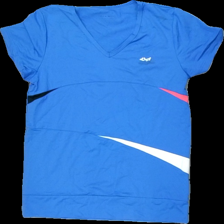
View: front
Type: T-shirt
Category: Ladies
Brand: Röhnish
Colors: Blue, White, Pink
Material: 100% nylon
Pattern: Logo print
Cut: V-collar
Size: L
Season: All
Stains: Major
Damage: fläck
Damage location: top right
Damage 2: fläckar
Damage 2 location: top center
Price range: <50
Recommended usage: Export
Description: blå tränings t-shirt